Sliven

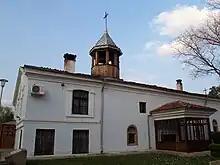
Saint Demetrius church in Sliven, built 1831

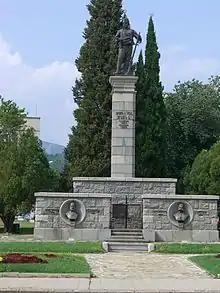
The monument of Hadzhi Dimitar in Sliven

Remains of the oldest settlements on the territory of Sliven date back to around 6000 BCE of the Neolithic. Ruins of a Thracian settlement dating to around 5th–3rd century BCE as well as Thracian ceramics and Hellenistic coins have been discovered in the area of Hisarlaka — a small hill in Sliven. In antiquity it was known as "Selymnos (Σήλυμνος in Greek)". The area occupied by present-day Sliven has in the past been settled by the Thracian tribes Asti, Kabileti and Seleti. These tribes held their independence until time of Philip II of Macedon and Alexander the Great who conquered them.